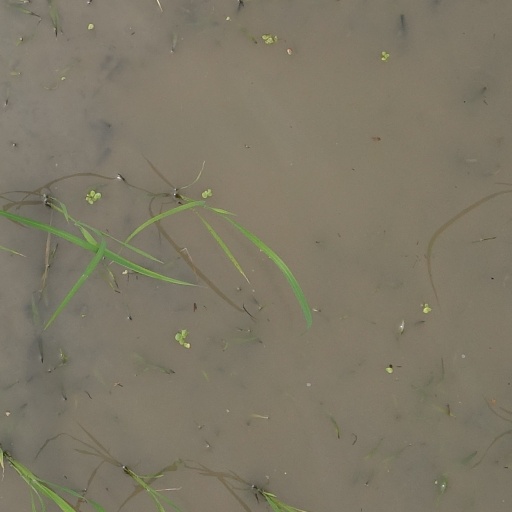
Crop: rice